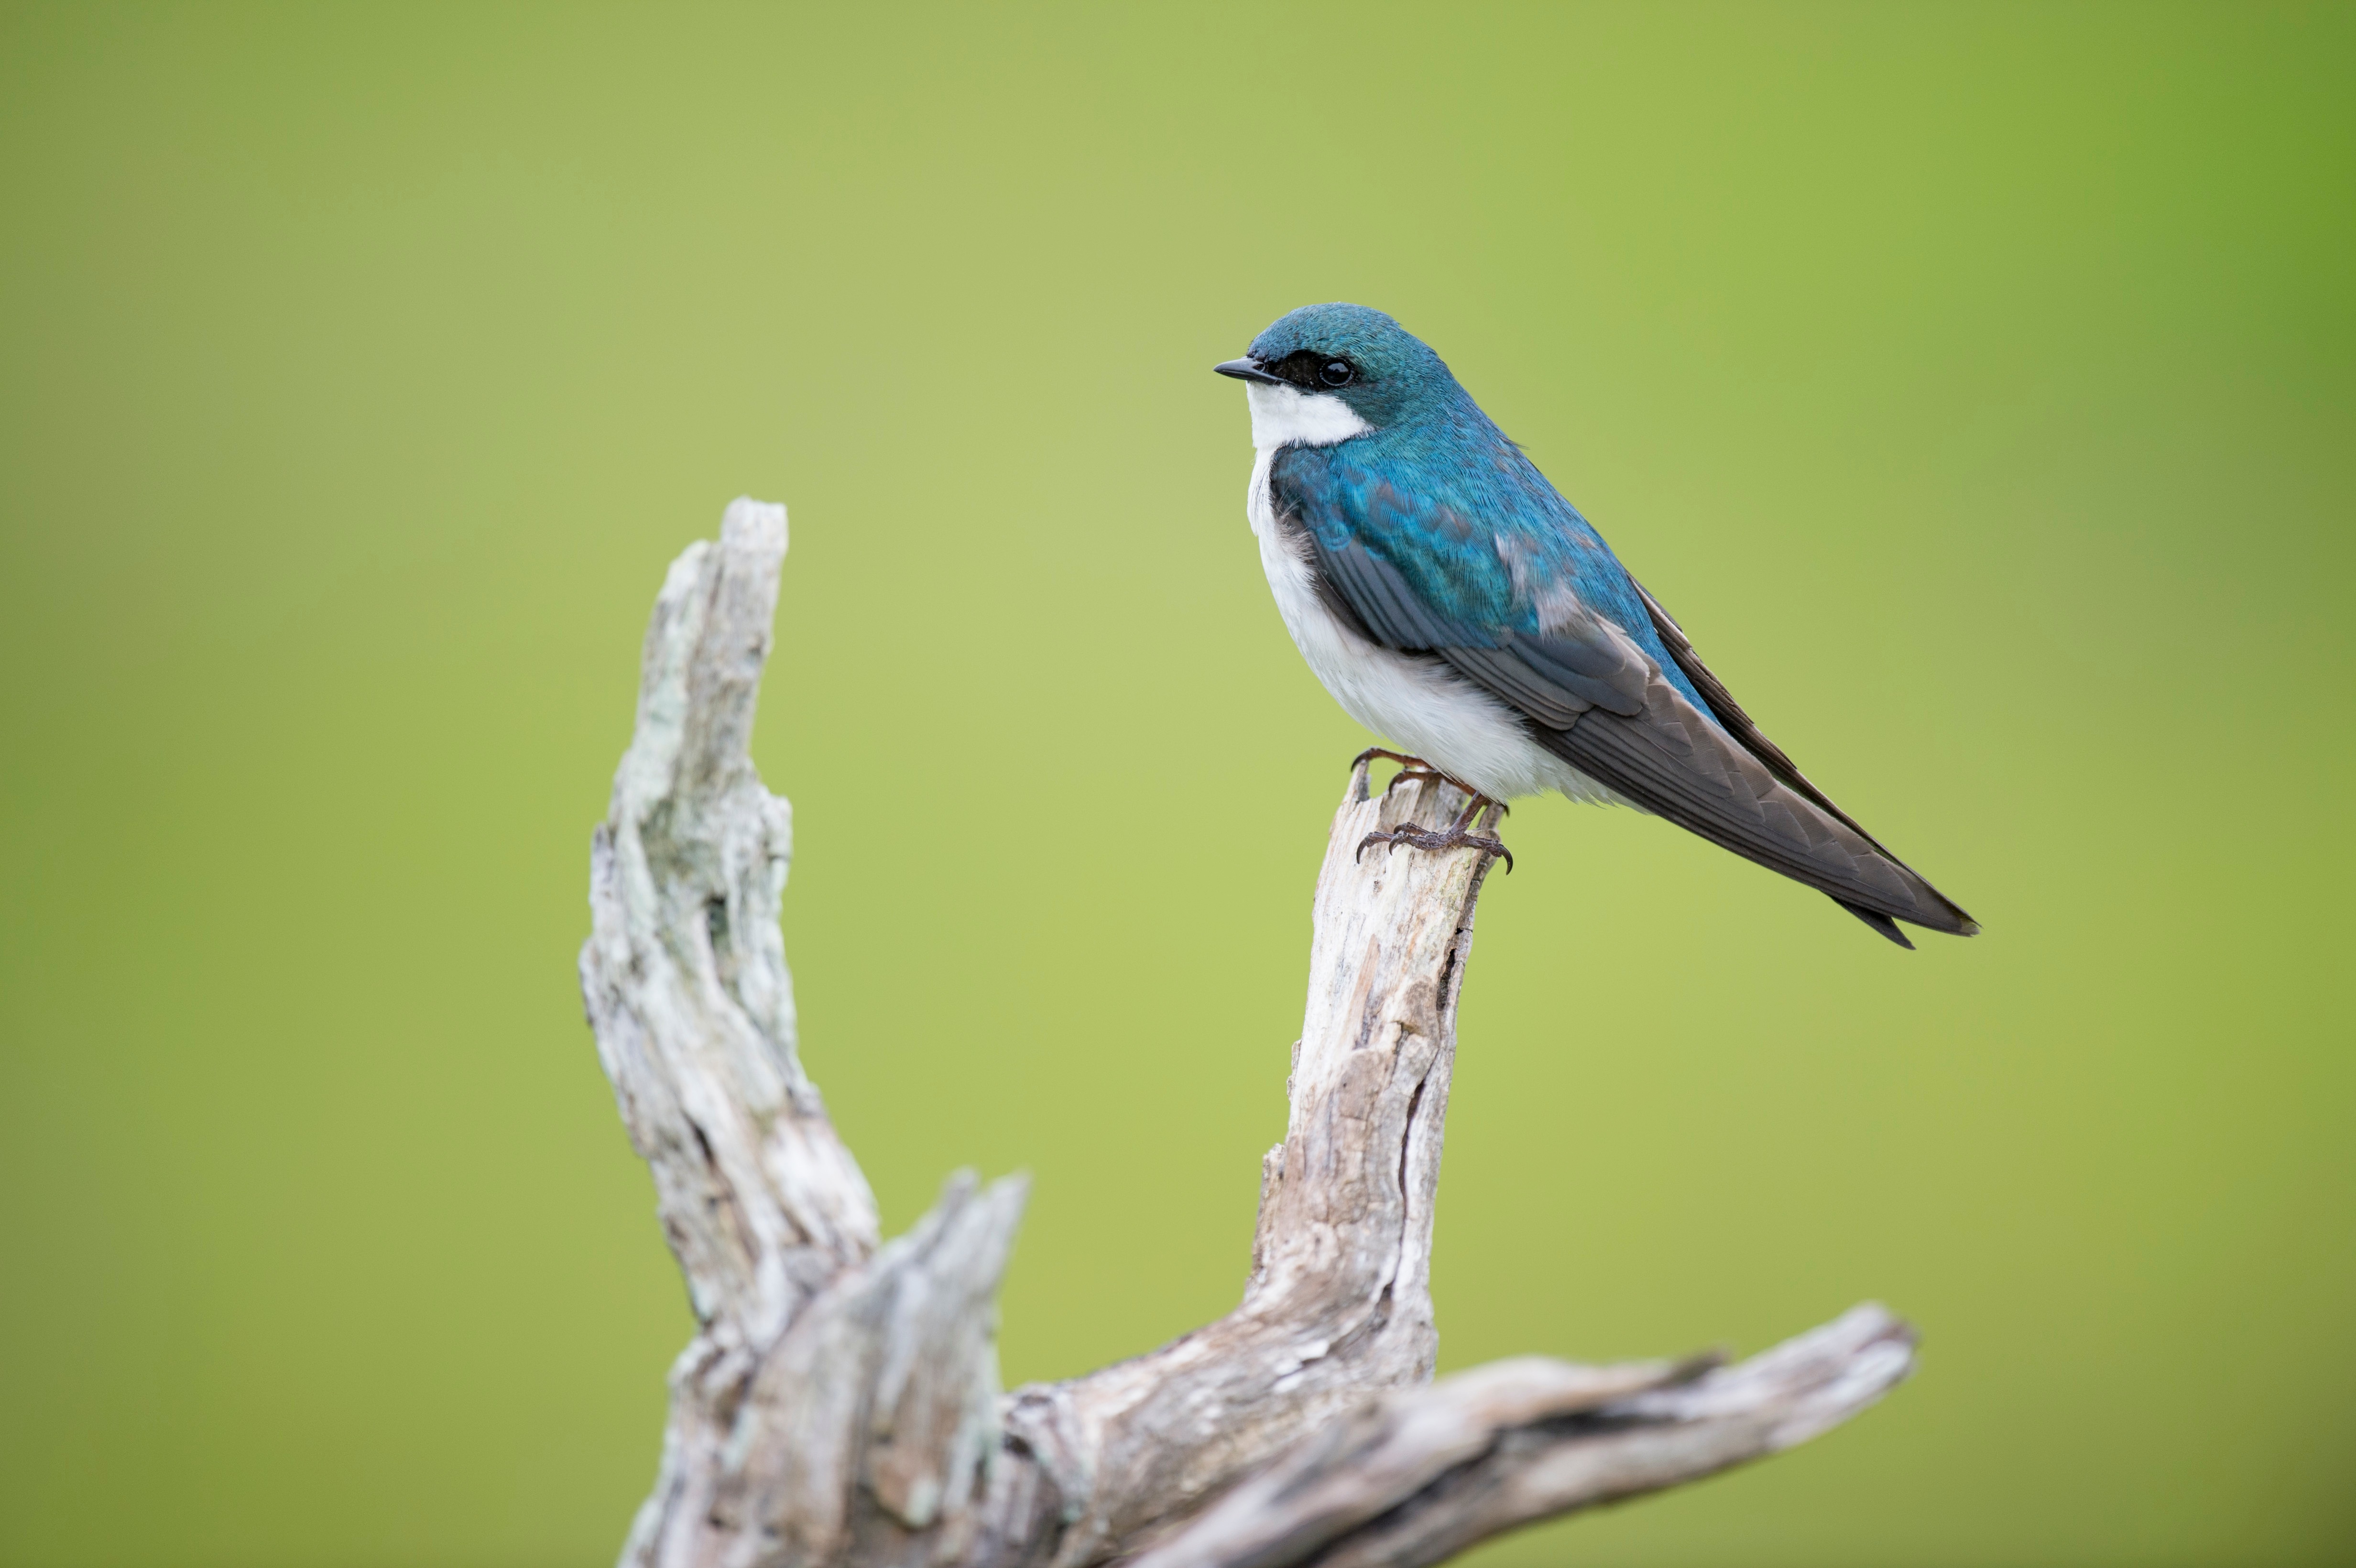
driftwood, nature, branch, bird, wing, wildlife, green, beak, feather, fauna, close up, vertebrate, finch, bluebird, macro photography, perching bird